Tarzanesque

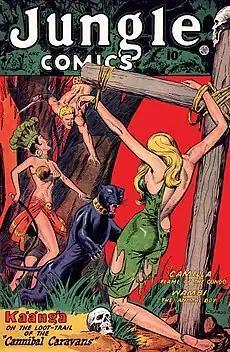
Kaanga on the cover of John Celardo's Jungle Comics #99, Fiction House, March 1948

In 1937, Will Eisner and Jerry Iger created Sheena, Queen of the Jungle, one of the best known "jungle girls". Although well known, the character was not the first to fit this archetype: in 1904 "Rima the Jungle Girl" had appeared as a character from the book Green Mansions: A Romance of the Tropical Forest, written by W. H. Hudson - eight years before Tarzan.